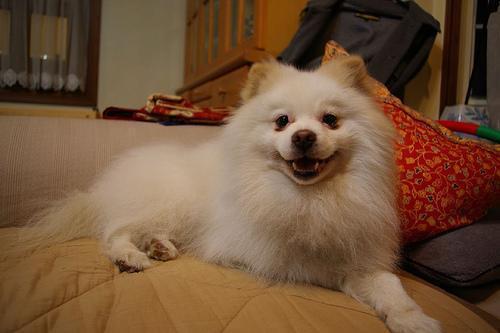
Pomeranian